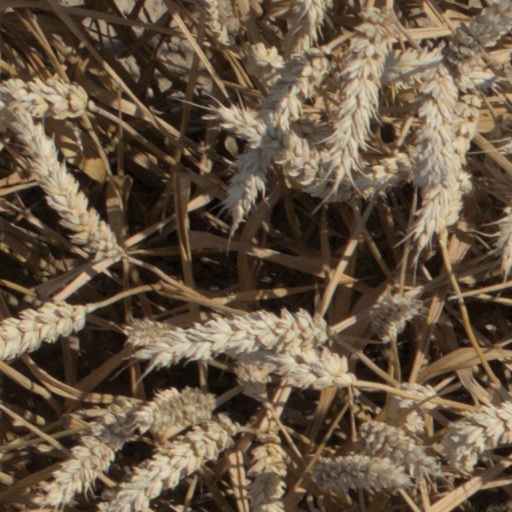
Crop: wheat